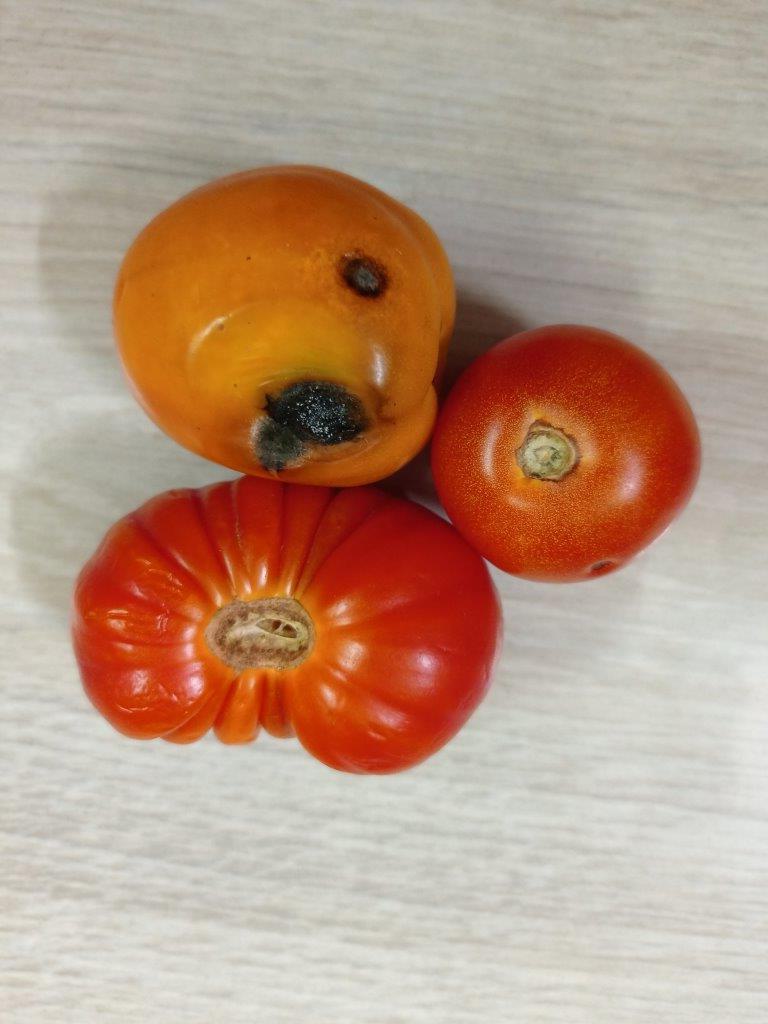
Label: Rotten